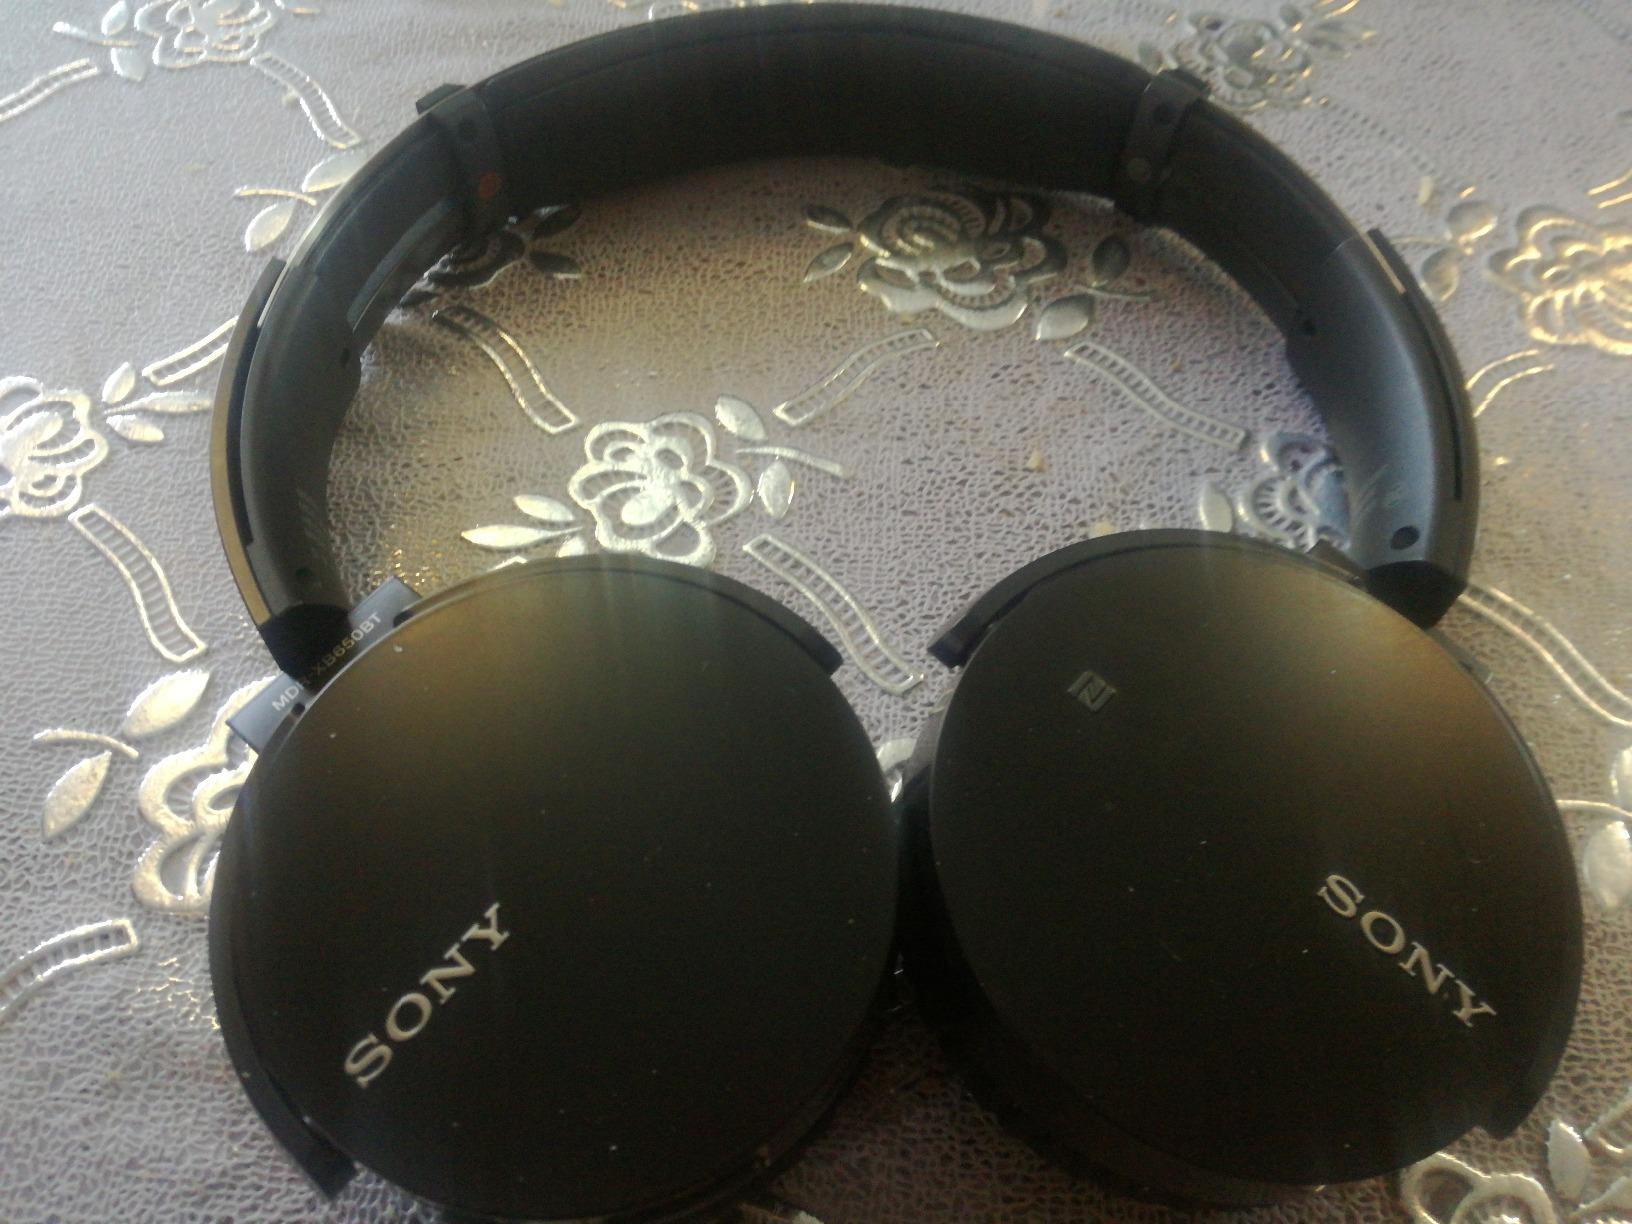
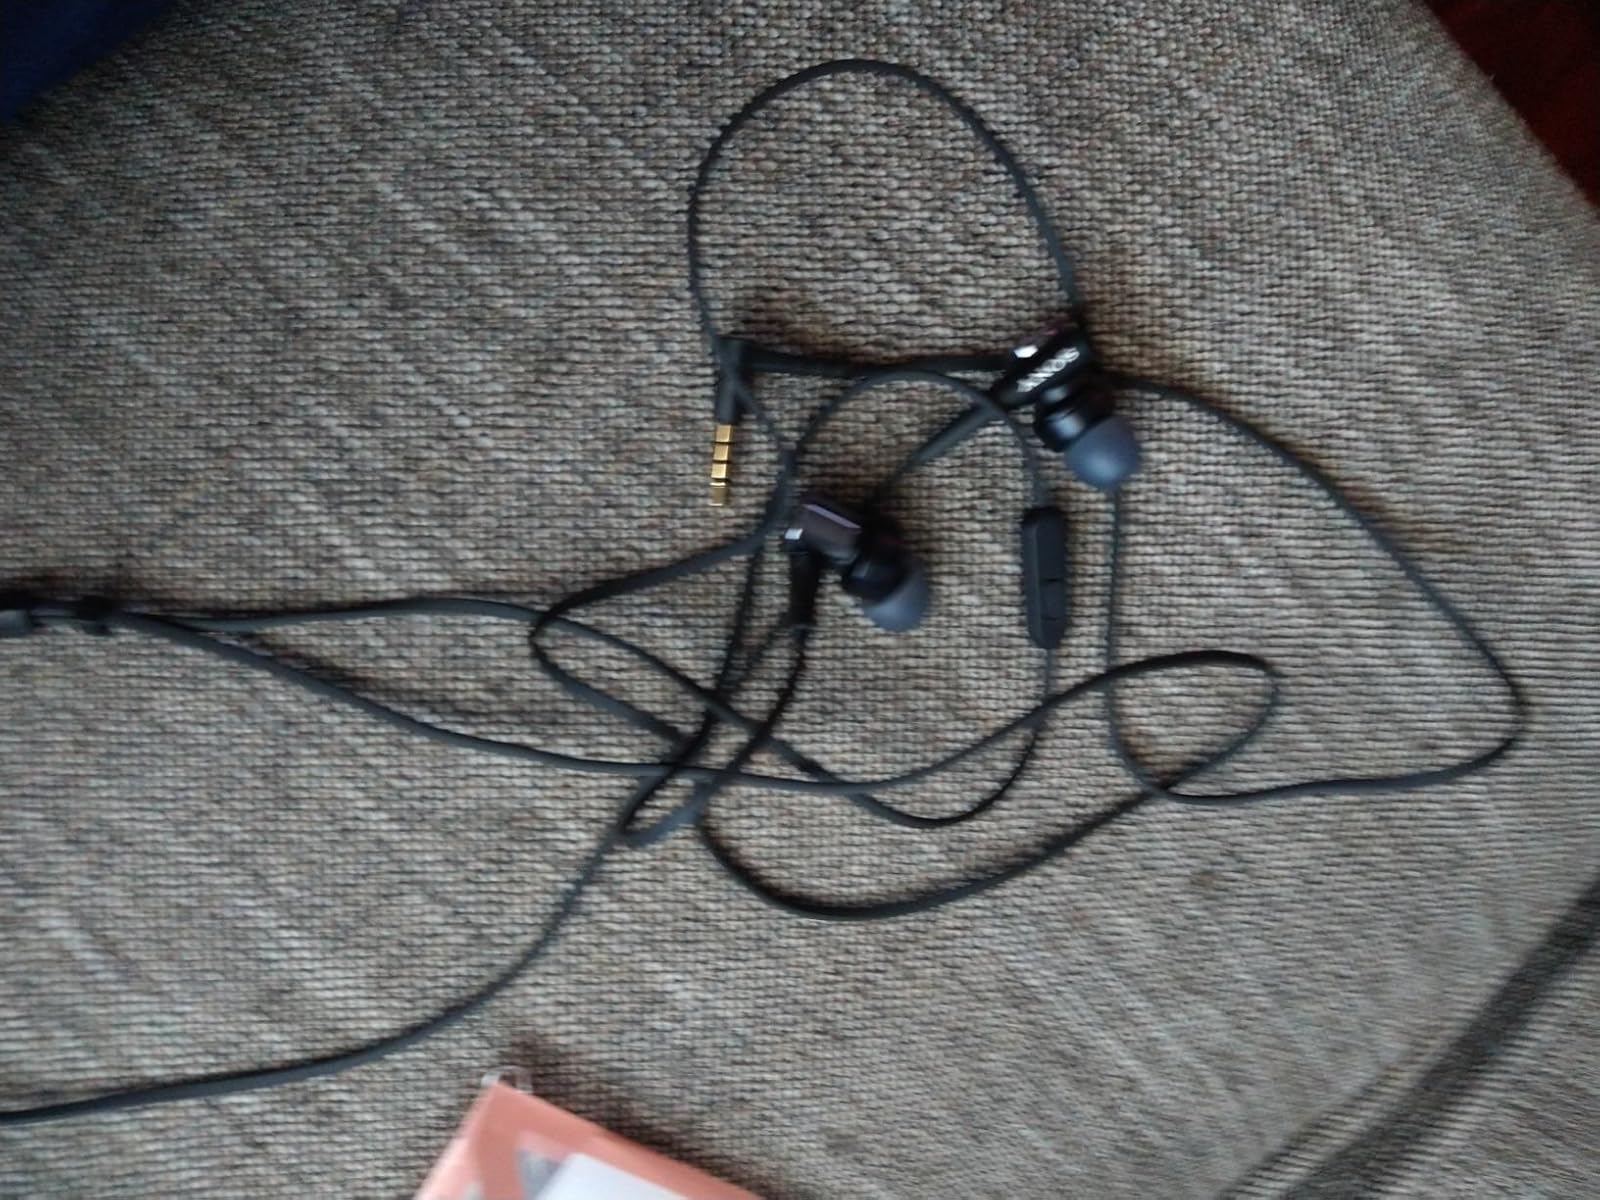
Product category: headphones
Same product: no